Pennsylvania State University

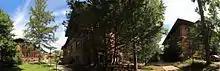
A panoramic view of the Ag Hill Complex at the university in September 2012

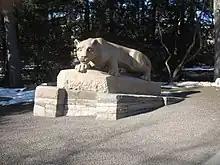
"Nittany Lion Shrine" on the university's main campus in March 2014

The largest of the university's 24 campuses, Penn State University Park is located in State College and College Township in Centre County, in central Pennsylvania. Its dedicated ZIP Code is 16802. With an undergraduate acceptance rate of 49 percent, it is the most selective campus in the Penn State system. The university ranks among the most selective schools in Pennsylvania, according to various publications. During the fall 2018 semester, 40,363 undergraduate students and 5,907 graduate students were enrolled at University Park. Of those, 46.5 percent were female and 42.4 percent were non-Pennsylvania residents.